Renato Peixe

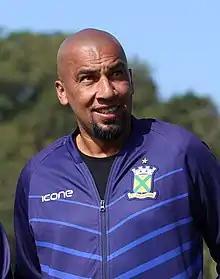
Renato Peixe with Santo André in 2022

Renato da Cunha Pereira (born 26 February 1979), commonly known as Renato Peixe is a Brazilian professional football coach and former player. He was most recently the head coach of Comercial-SP.